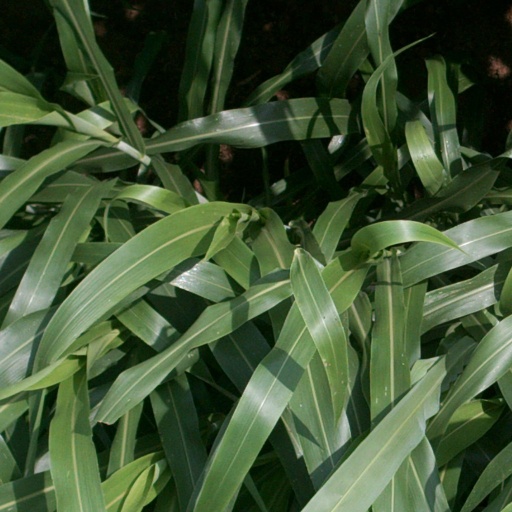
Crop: sorghum